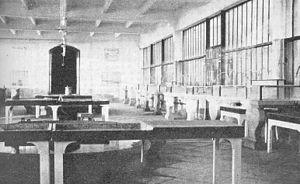
Édouard Le Danois, né à Brest le 8 avril 1887 et décédé à Saint-Germain-en-Laye en 1968, est un biologiste de la mer et océanologue français, pionnier de ce qui deviendra l'IFREMER.